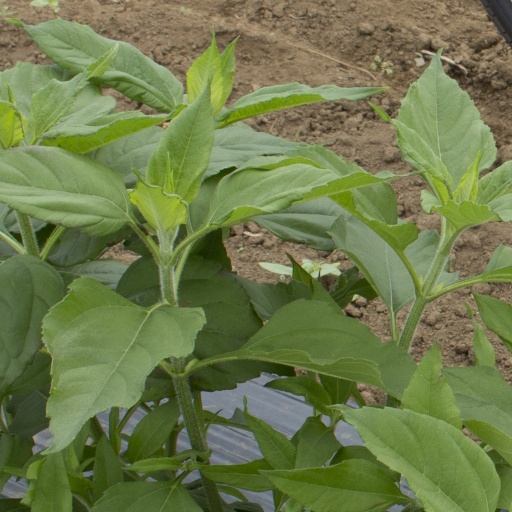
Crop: Jerusalem artichoke